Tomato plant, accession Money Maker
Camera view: bottom (45 deg); turntable rotation: 90 degrees
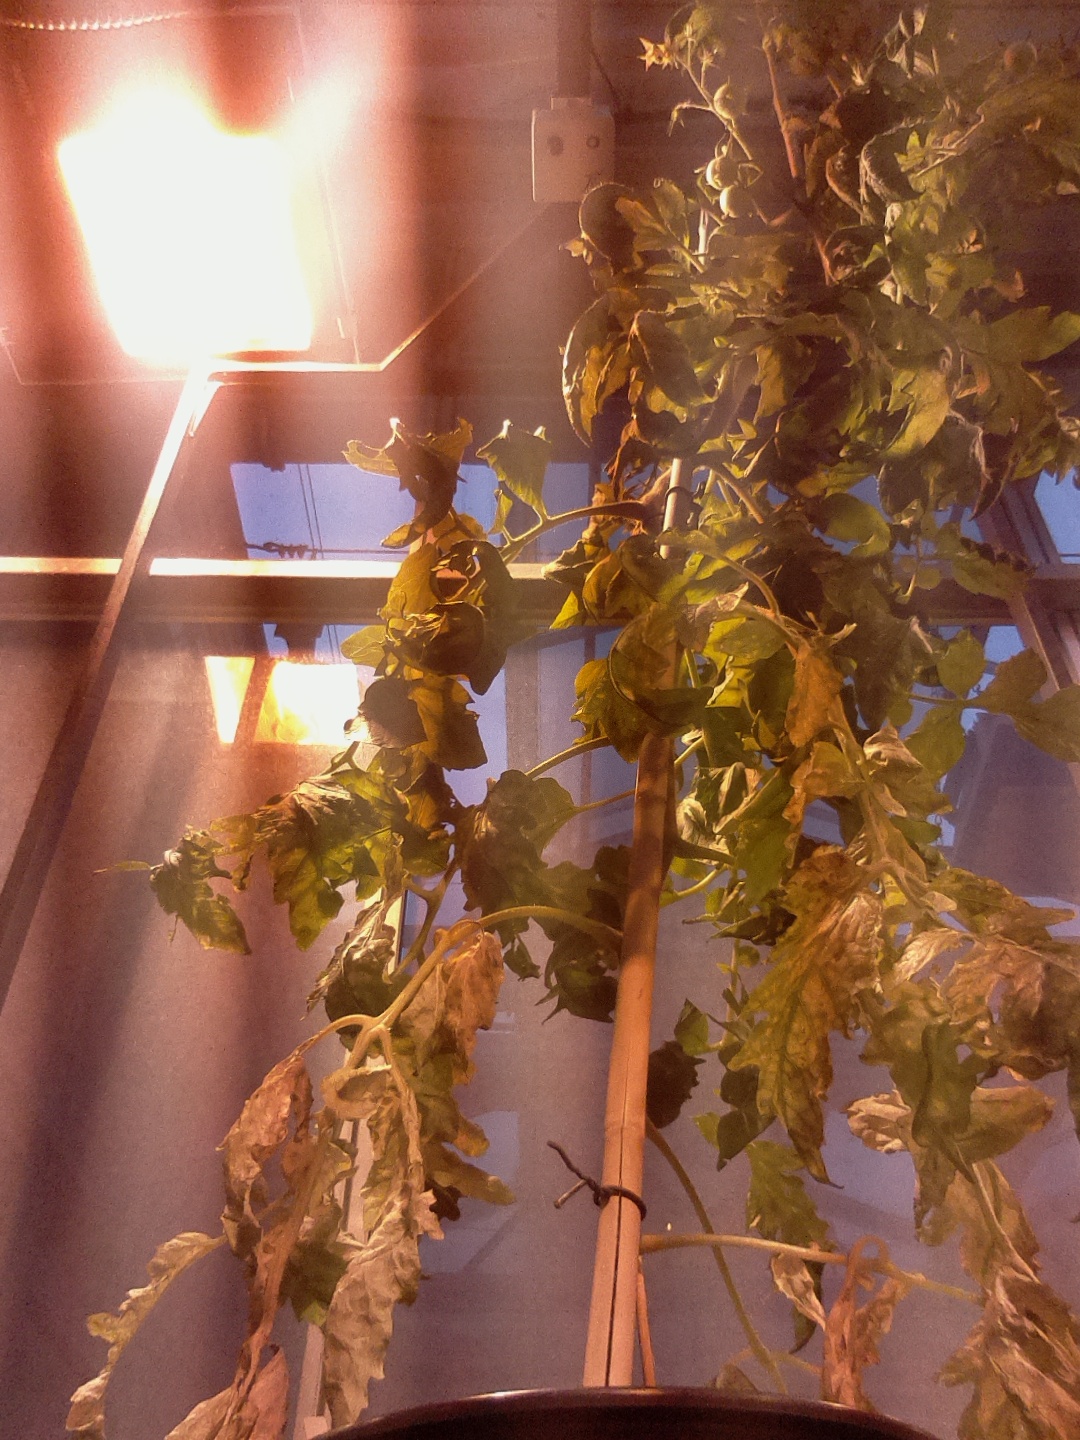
BBCH growth stage 71: 10%-20% of final fruit size